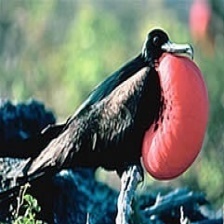
Species: FRIGATE
Scientific name: FREGATIDAE